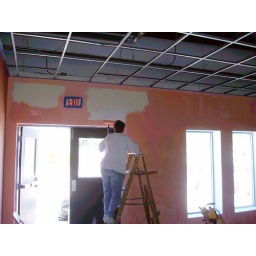
Jeanette paints wall near Zen rock garden